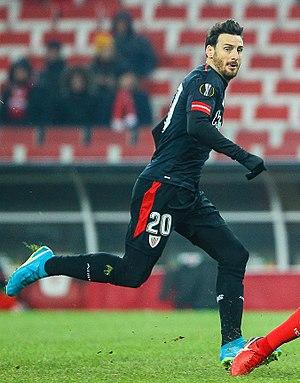
Aritz Aduriz Zubeldia, né le 11 février 1981 à Saint-Sébastien, est un footballeur international espagnol évoluant au poste d'attaquant de la fin des années 1990 au début des années 2020.